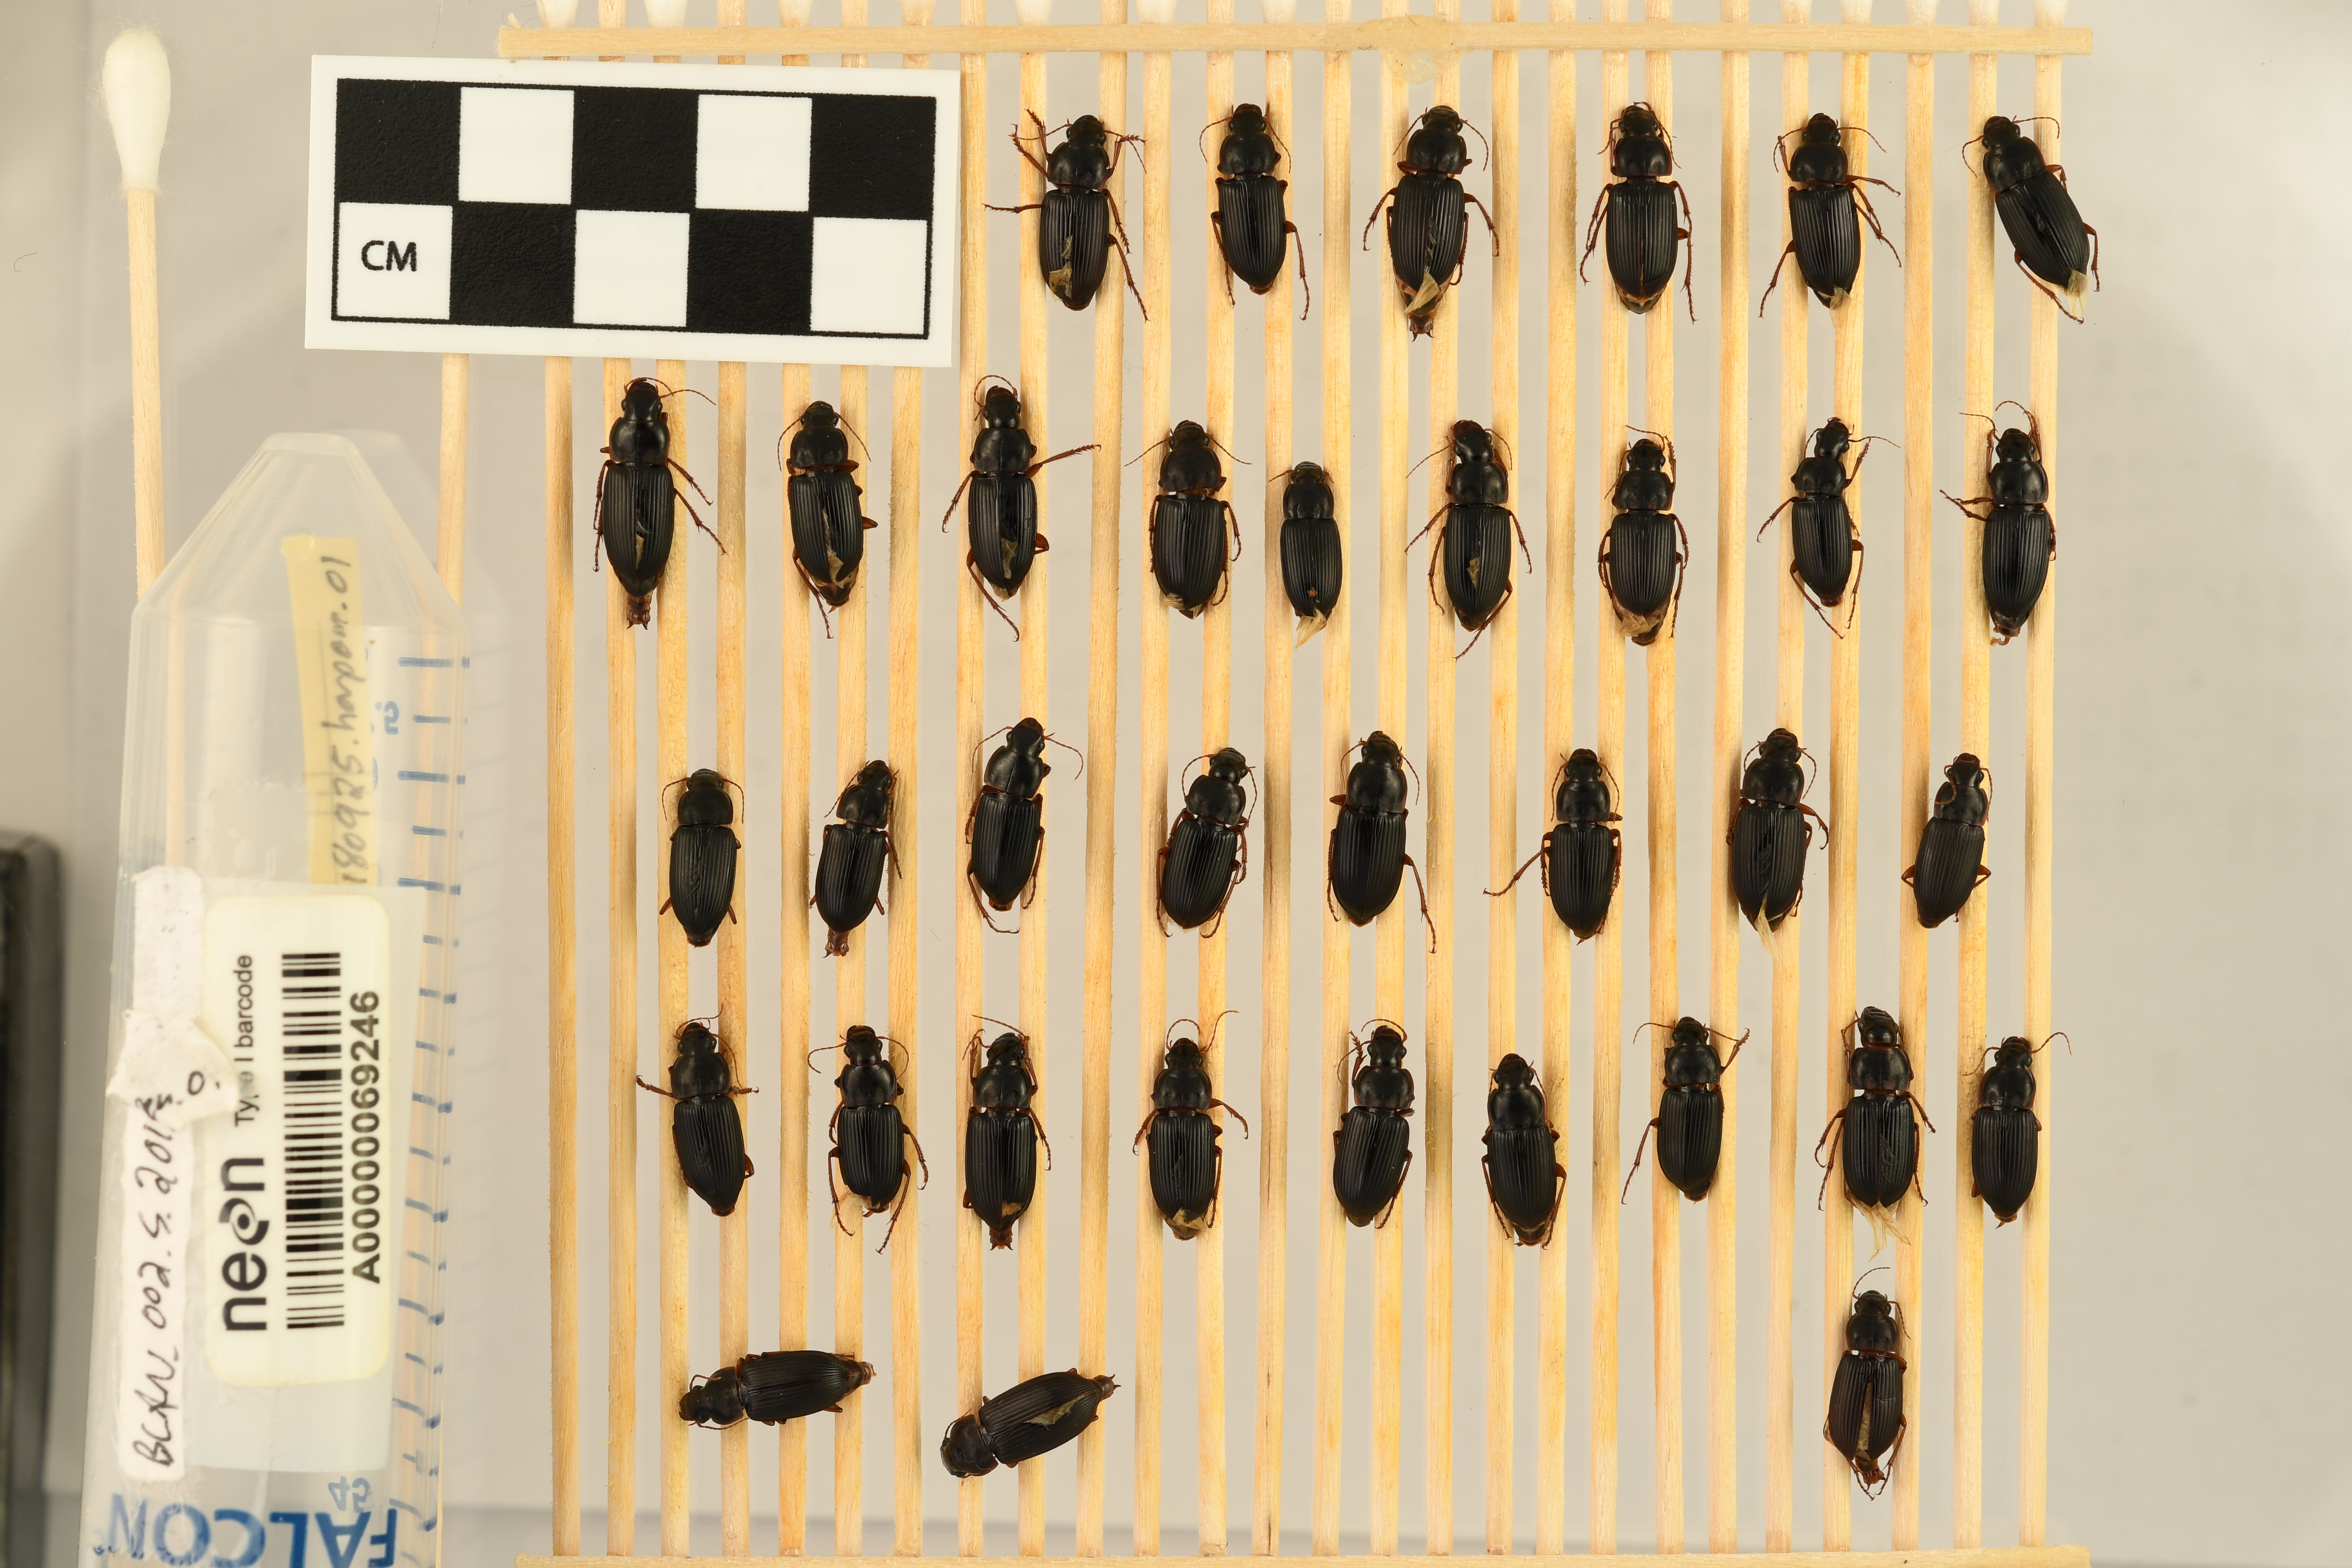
Harpalus pensylvanicus — Blandy Experimental Farm NEON, plot BLAN_002. Beetle 33, ElytraLength: 0.902 cm (lying flat: Yes)

Harpalus pensylvanicus — Blandy Experimental Farm NEON, plot BLAN_002. Beetle 33, ElytraWidth: 0.4858 cm (lying flat: Yes)

Harpalus pensylvanicus — Blandy Experimental Farm NEON, plot BLAN_002. Beetle 34, ElytraLength: 0.9818 cm (lying flat: Yes)

Harpalus pensylvanicus — Blandy Experimental Farm NEON, plot BLAN_002. Beetle 34, ElytraWidth: 0.5394 cm (lying flat: Yes)

Harpalus pensylvanicus — Blandy Experimental Farm NEON, plot BLAN_002. Beetle 35, ElytraLength: 0.8593 cm (lying flat: No)

Harpalus pensylvanicus — Blandy Experimental Farm NEON, plot BLAN_002. Beetle 35, ElytraWidth: 0.4568 cm (lying flat: No)

Harpalus pensylvanicus — Blandy Experimental Farm NEON, plot BLAN_002. Beetle 1, ElytraLength: 0.9147 cm (lying flat: Yes)

Harpalus pensylvanicus — Blandy Experimental Farm NEON, plot BLAN_002. Beetle 1, ElytraWidth: 0.4894 cm (lying flat: Yes)

Harpalus pensylvanicus — Blandy Experimental Farm NEON, plot BLAN_002. Beetle 2, ElytraLength: 0.888 cm (lying flat: Yes)

Harpalus pensylvanicus — Blandy Experimental Farm NEON, plot BLAN_002. Beetle 2, ElytraWidth: 0.4604 cm (lying flat: Yes)

Harpalus pensylvanicus — Blandy Experimental Farm NEON, plot BLAN_002. Beetle 3, ElytraLength: 0.9514 cm (lying flat: Yes)

Harpalus pensylvanicus — Blandy Experimental Farm NEON, plot BLAN_002. Beetle 3, ElytraWidth: 0.4921 cm (lying flat: Yes)

Harpalus pensylvanicus — Blandy Experimental Farm NEON, plot BLAN_002. Beetle 4, ElytraLength: 0.9471 cm (lying flat: Yes)

Harpalus pensylvanicus — Blandy Experimental Farm NEON, plot BLAN_002. Beetle 4, ElytraWidth: 0.5106 cm (lying flat: Yes)

Harpalus pensylvanicus — Blandy Experimental Farm NEON, plot BLAN_002. Beetle 5, ElytraLength: 0.8668 cm (lying flat: Yes)

Harpalus pensylvanicus — Blandy Experimental Farm NEON, plot BLAN_002. Beetle 5, ElytraWidth: 0.4829 cm (lying flat: Yes)

Harpalus pensylvanicus — Blandy Experimental Farm NEON, plot BLAN_002. Beetle 6, ElytraLength: 0.9229 cm (lying flat: Yes)

Harpalus pensylvanicus — Blandy Experimental Farm NEON, plot BLAN_002. Beetle 6, ElytraWidth: 0.5187 cm (lying flat: Yes)

Harpalus pensylvanicus — Blandy Experimental Farm NEON, plot BLAN_002. Beetle 7, ElytraLength: 0.9575 cm (lying flat: Yes)

Harpalus pensylvanicus — Blandy Experimental Farm NEON, plot BLAN_002. Beetle 7, ElytraWidth: 0.5216 cm (lying flat: Yes)

Harpalus pensylvanicus — Blandy Experimental Farm NEON, plot BLAN_002. Beetle 8, ElytraLength: 0.8859 cm (lying flat: Yes)

Harpalus pensylvanicus — Blandy Experimental Farm NEON, plot BLAN_002. Beetle 8, ElytraWidth: 0.5123 cm (lying flat: Yes)

Harpalus pensylvanicus — Blandy Experimental Farm NEON, plot BLAN_002. Beetle 9, ElytraLength: 0.9365 cm (lying flat: Yes)

Harpalus pensylvanicus — Blandy Experimental Farm NEON, plot BLAN_002. Beetle 9, ElytraWidth: 0.4999 cm (lying flat: Yes)

Harpalus pensylvanicus — Blandy Experimental Farm NEON, plot BLAN_002. Beetle 10, ElytraLength: 0.9046 cm (lying flat: Yes)

Harpalus pensylvanicus — Blandy Experimental Farm NEON, plot BLAN_002. Beetle 10, ElytraWidth: 0.5239 cm (lying flat: Yes)

Harpalus pensylvanicus — Blandy Experimental Farm NEON, plot BLAN_002. Beetle 11, ElytraLength: 0.809 cm (lying flat: Yes)

Harpalus pensylvanicus — Blandy Experimental Farm NEON, plot BLAN_002. Beetle 11, ElytraWidth: 0.4362 cm (lying flat: Yes)

Harpalus pensylvanicus — Blandy Experimental Farm NEON, plot BLAN_002. Beetle 12, ElytraLength: 0.9177 cm (lying flat: Yes)

Harpalus pensylvanicus — Blandy Experimental Farm NEON, plot BLAN_002. Beetle 12, ElytraWidth: 0.4894 cm (lying flat: Yes)

Harpalus pensylvanicus — Blandy Experimental Farm NEON, plot BLAN_002. Beetle 13, ElytraLength: 0.8299 cm (lying flat: Yes)

Harpalus pensylvanicus — Blandy Experimental Farm NEON, plot BLAN_002. Beetle 13, ElytraWidth: 0.4893 cm (lying flat: Yes)

Harpalus pensylvanicus — Blandy Experimental Farm NEON, plot BLAN_002. Beetle 14, ElytraLength: 0.7896 cm (lying flat: Yes)

Harpalus pensylvanicus — Blandy Experimental Farm NEON, plot BLAN_002. Beetle 14, ElytraWidth: 0.4276 cm (lying flat: Yes)

Harpalus pensylvanicus — Blandy Experimental Farm NEON, plot BLAN_002. Beetle 15, ElytraLength: 0.8985 cm (lying flat: Yes)

Harpalus pensylvanicus — Blandy Experimental Farm NEON, plot BLAN_002. Beetle 15, ElytraWidth: 0.4911 cm (lying flat: Yes)

Harpalus pensylvanicus — Blandy Experimental Farm NEON, plot BLAN_002. Beetle 16, ElytraLength: 0.895 cm (lying flat: Yes)

Harpalus pensylvanicus — Blandy Experimental Farm NEON, plot BLAN_002. Beetle 16, ElytraWidth: 0.4681 cm (lying flat: Yes)

Harpalus pensylvanicus — Blandy Experimental Farm NEON, plot BLAN_002. Beetle 17, ElytraLength: 0.8573 cm (lying flat: Yes)

Harpalus pensylvanicus — Blandy Experimental Farm NEON, plot BLAN_002. Beetle 17, ElytraWidth: 0.4673 cm (lying flat: Yes)

Harpalus pensylvanicus — Blandy Experimental Farm NEON, plot BLAN_002. Beetle 18, ElytraLength: 0.8469 cm (lying flat: Yes)

Harpalus pensylvanicus — Blandy Experimental Farm NEON, plot BLAN_002. Beetle 18, ElytraWidth: 0.4757 cm (lying flat: Yes)

Harpalus pensylvanicus — Blandy Experimental Farm NEON, plot BLAN_002. Beetle 19, ElytraLength: 0.8386 cm (lying flat: Yes)

Harpalus pensylvanicus — Blandy Experimental Farm NEON, plot BLAN_002. Beetle 19, ElytraWidth: 0.4824 cm (lying flat: Yes)

Harpalus pensylvanicus — Blandy Experimental Farm NEON, plot BLAN_002. Beetle 20, ElytraLength: 0.8694 cm (lying flat: Yes)

Harpalus pensylvanicus — Blandy Experimental Farm NEON, plot BLAN_002. Beetle 20, ElytraWidth: 0.5145 cm (lying flat: Yes)

Harpalus pensylvanicus — Blandy Experimental Farm NEON, plot BLAN_002. Beetle 21, ElytraLength: 0.8722 cm (lying flat: Yes)

Harpalus pensylvanicus — Blandy Experimental Farm NEON, plot BLAN_002. Beetle 21, ElytraWidth: 0.4685 cm (lying flat: Yes)

Harpalus pensylvanicus — Blandy Experimental Farm NEON, plot BLAN_002. Beetle 22, ElytraLength: 0.9283 cm (lying flat: Yes)

Harpalus pensylvanicus — Blandy Experimental Farm NEON, plot BLAN_002. Beetle 22, ElytraWidth: 0.511 cm (lying flat: Yes)

Harpalus pensylvanicus — Blandy Experimental Farm NEON, plot BLAN_002. Beetle 23, ElytraLength: 0.8358 cm (lying flat: Yes)

Harpalus pensylvanicus — Blandy Experimental Farm NEON, plot BLAN_002. Beetle 23, ElytraWidth: 0.4568 cm (lying flat: Yes)

Harpalus pensylvanicus — Blandy Experimental Farm NEON, plot BLAN_002. Beetle 24, ElytraLength: 0.9095 cm (lying flat: Yes)

Harpalus pensylvanicus — Blandy Experimental Farm NEON, plot BLAN_002. Beetle 24, ElytraWidth: 0.4844 cm (lying flat: Yes)

Harpalus pensylvanicus — Blandy Experimental Farm NEON, plot BLAN_002. Beetle 25, ElytraLength: 0.8196 cm (lying flat: Yes)

Harpalus pensylvanicus — Blandy Experimental Farm NEON, plot BLAN_002. Beetle 25, ElytraWidth: 0.5003 cm (lying flat: Yes)

Harpalus pensylvanicus — Blandy Experimental Farm NEON, plot BLAN_002. Beetle 26, ElytraLength: 0.9468 cm (lying flat: Yes)

Harpalus pensylvanicus — Blandy Experimental Farm NEON, plot BLAN_002. Beetle 26, ElytraWidth: 0.5213 cm (lying flat: Yes)

Harpalus pensylvanicus — Blandy Experimental Farm NEON, plot BLAN_002. Beetle 27, ElytraLength: 0.9041 cm (lying flat: Yes)

Harpalus pensylvanicus — Blandy Experimental Farm NEON, plot BLAN_002. Beetle 27, ElytraWidth: 0.4894 cm (lying flat: Yes)

Harpalus pensylvanicus — Blandy Experimental Farm NEON, plot BLAN_002. Beetle 28, ElytraLength: 0.8667 cm (lying flat: Yes)

Harpalus pensylvanicus — Blandy Experimental Farm NEON, plot BLAN_002. Beetle 28, ElytraWidth: 0.4953 cm (lying flat: Yes)

Harpalus pensylvanicus — Blandy Experimental Farm NEON, plot BLAN_002. Beetle 29, ElytraLength: 0.8364 cm (lying flat: Yes)

Harpalus pensylvanicus — Blandy Experimental Farm NEON, plot BLAN_002. Beetle 29, ElytraWidth: 0.4921 cm (lying flat: Yes)